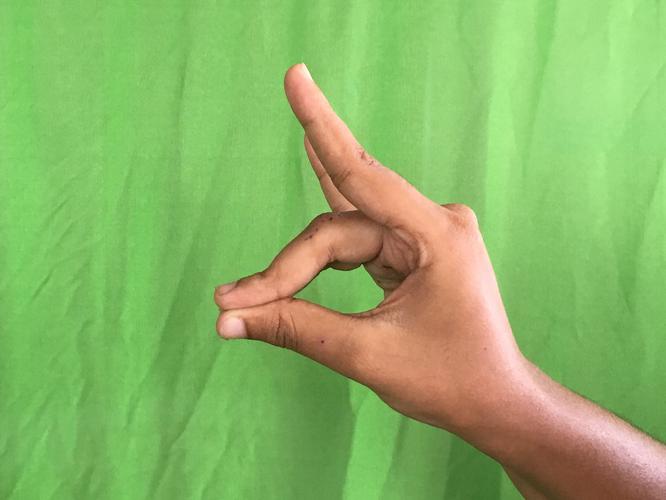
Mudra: Simhamukham
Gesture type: single_hand